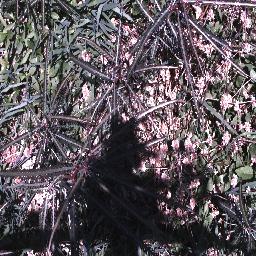
Label: parkinsonia